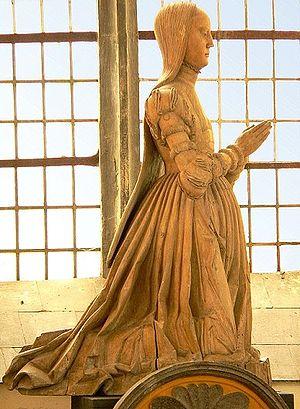
Clara de Saxe-Lauenburg était une princesse de Saxe-Lauenbourg et une duchesse de Brunswick-Gifhorn par mariage.